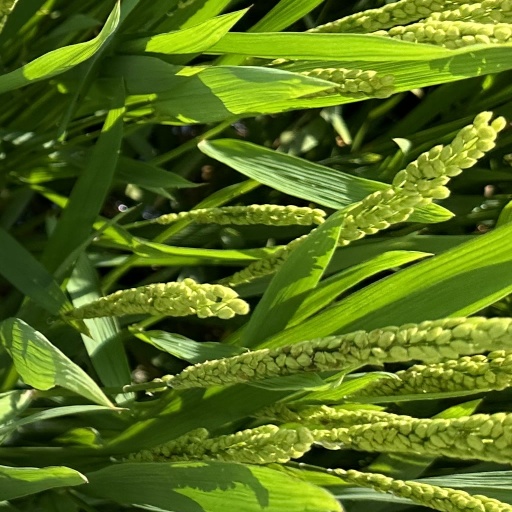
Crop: rice